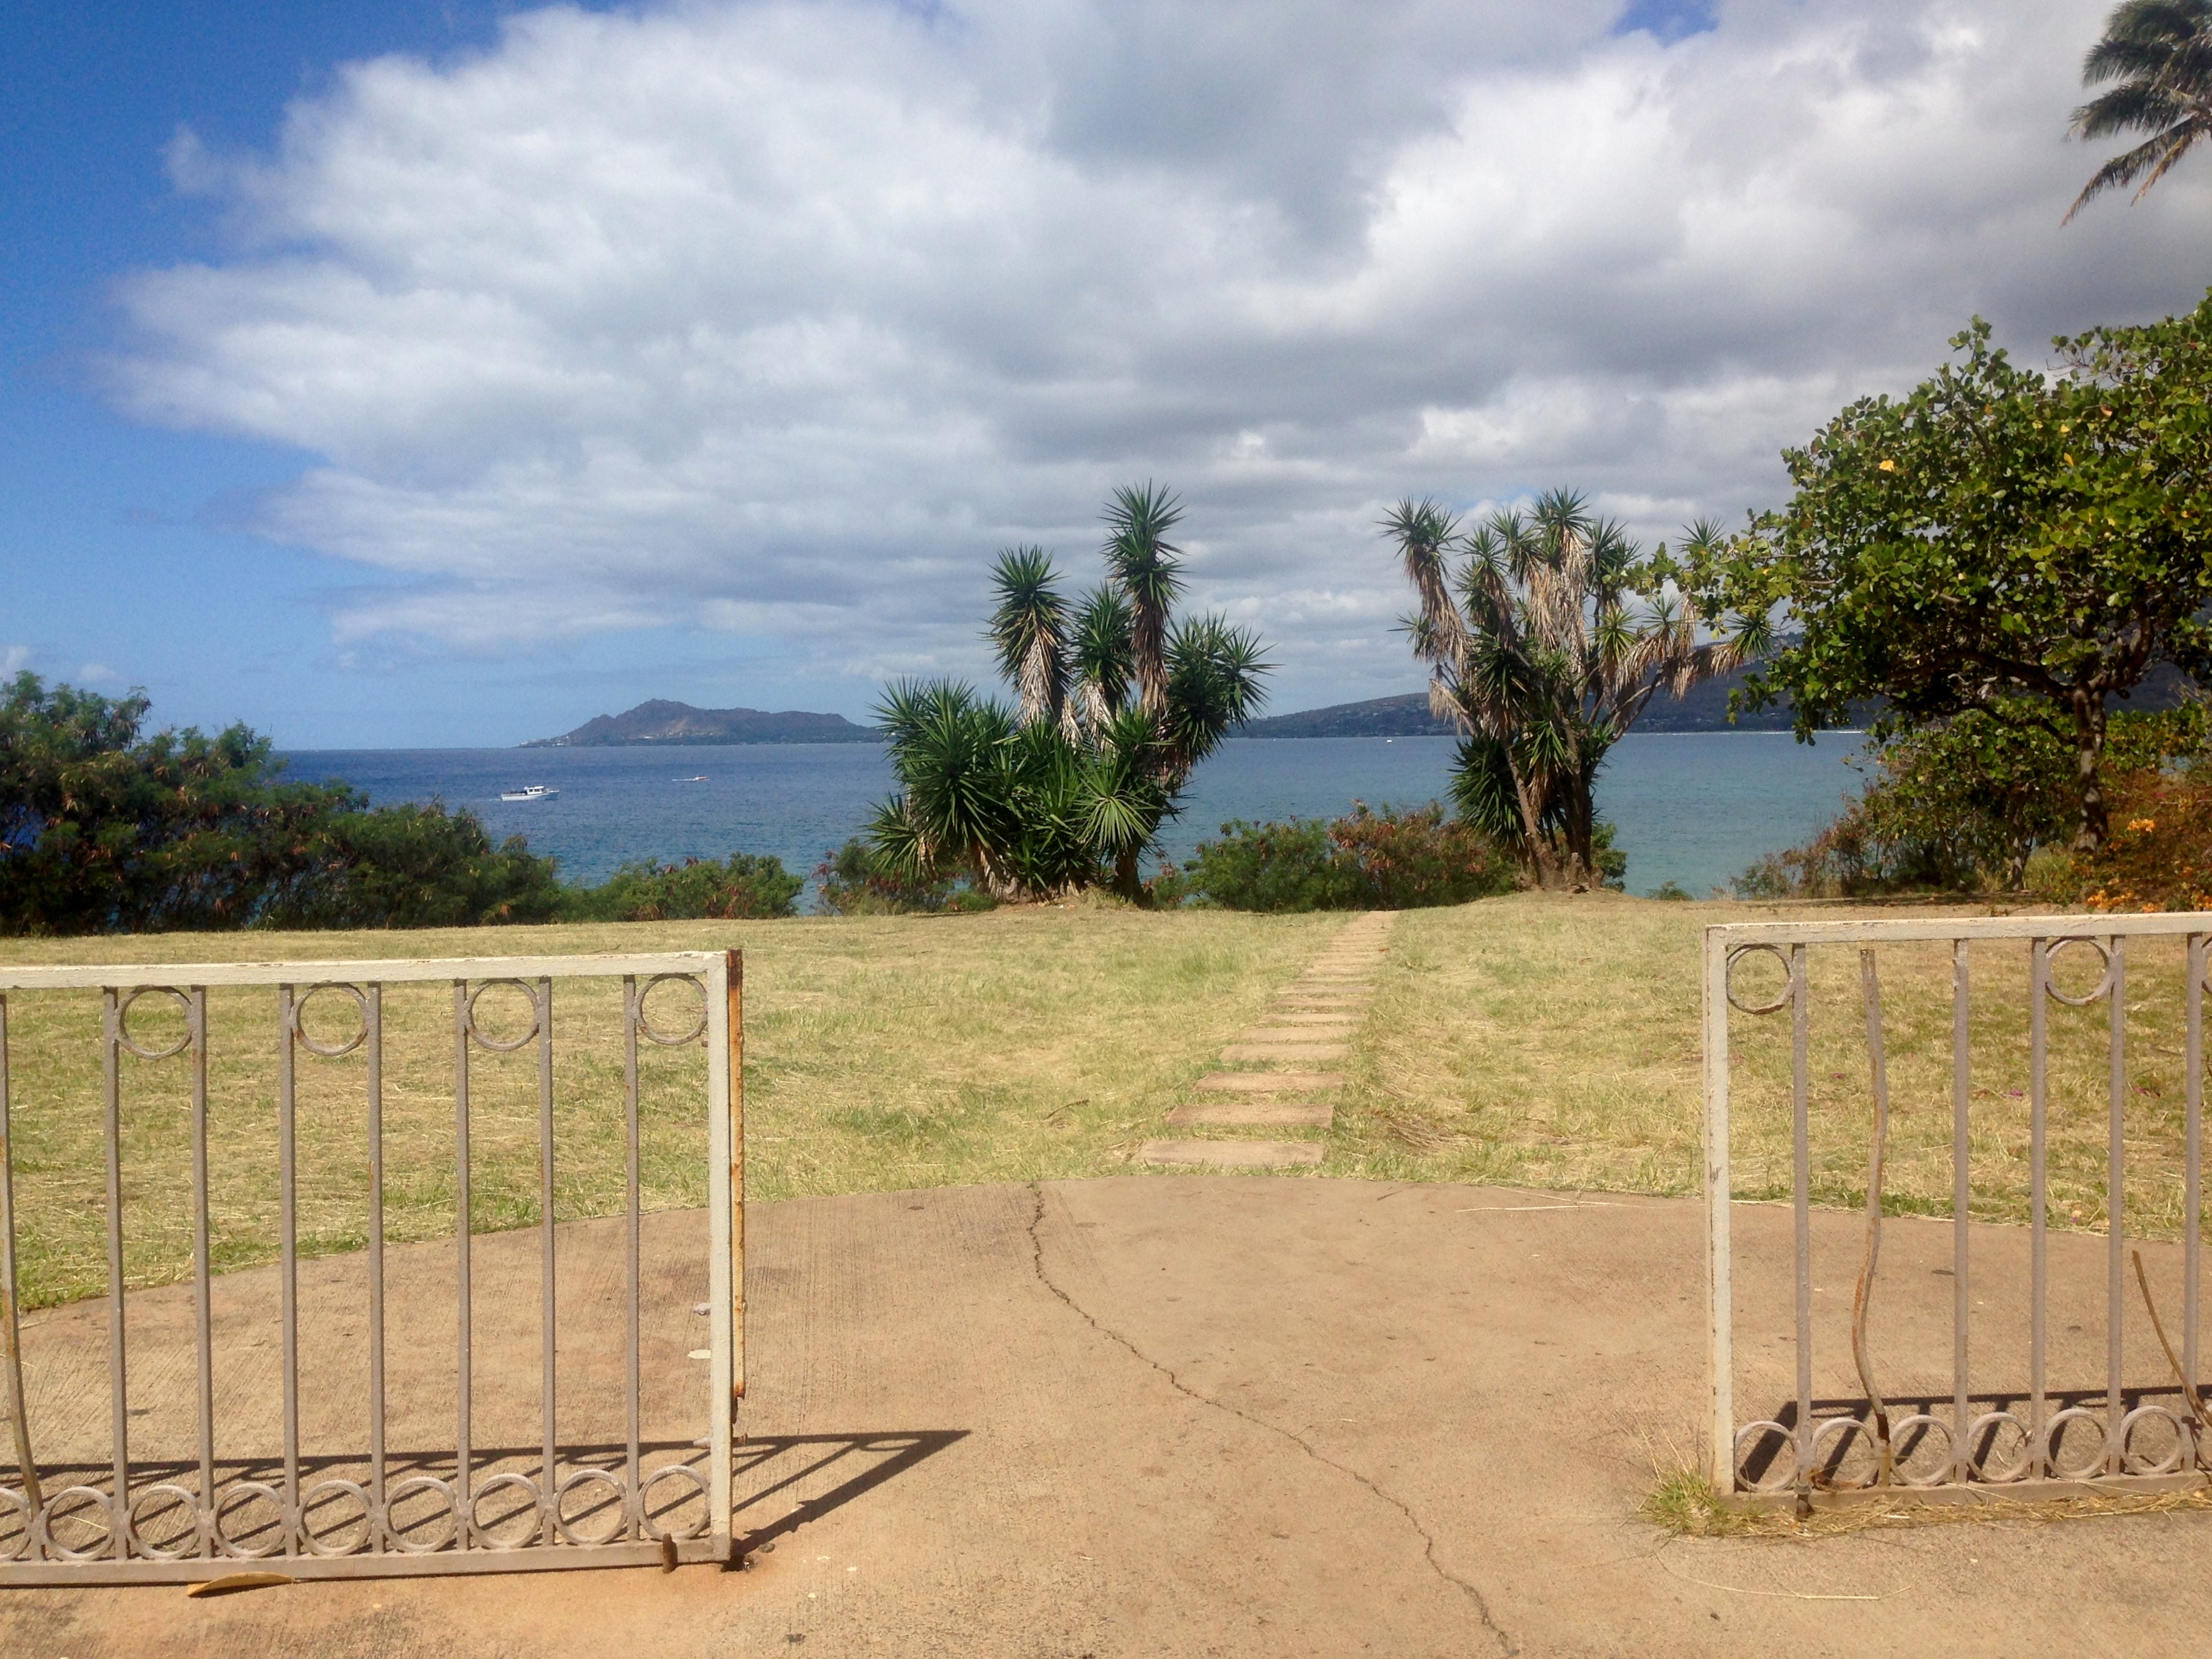
fence, home, wall, walkway, ranch, soil, property, estate, real estate